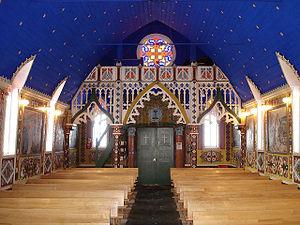
Intérrieur de l'église Notre-Dame-de-Bonne-Espérance à Fort Good Hope